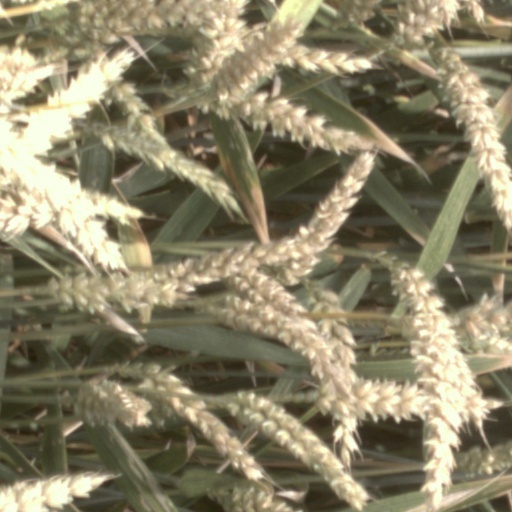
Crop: wheat